Middle Branch Chillisquaque Creek

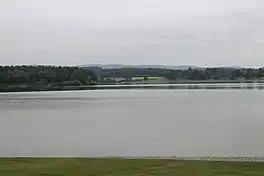
Lake Chillisquaque, a lake on Middle Branch Chillisquaque Creek

The depth of Middle Branch Chillisquaque Creek near Pennsylvania Route 44 typically ranges between a few inches and a foot (30 centimeters), but is occasionally over .